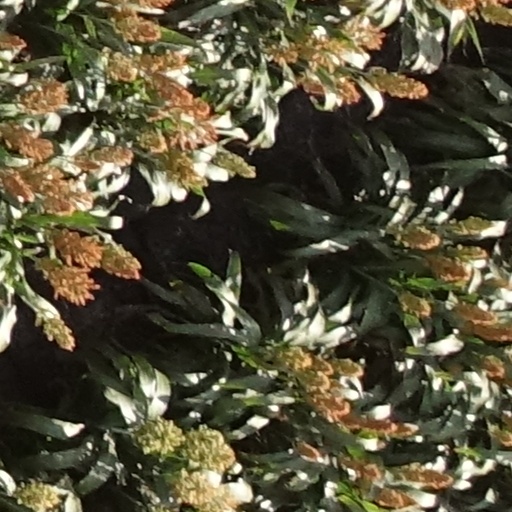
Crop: sorghum